Khan Shaykhun chemical attack

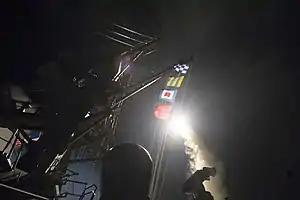
firing a Tomahawk missile towards the Shayrat Airbase

On the morning of 7 April 2017, 72 hours after the attack, the United States launched 59 cruise missiles on Shayrat Airbase, a Syrian airfield near Shayrat, believed to be the base for the aircraft that carried out the chemical attack. In contrast to the coalition's accidental air raid on Deir ez-Zor in 2016, this was both a unilateral action and the first intentional strike against the Syrian government.